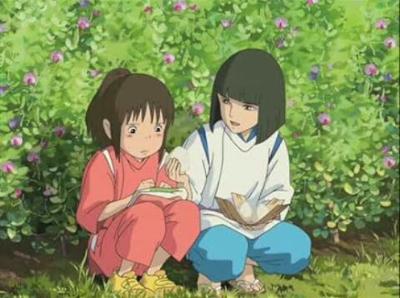
回答: これね豚肉のおにぎりなんだ